Siemens Venture

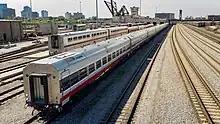
A line of Amtrak Midwest Siemens Venture cars in Chicago's 14th Street Coach Yard.

In November 2017, a coalition of states with state-supported Amtrak routes ordered 137 Venture railcars through its contractor Sumitomo Corporation. The order included seven trainsets for California and 88 cars for Illinois, Michigan, and Missouri (Amtrak Midwest) as married pairs and single coaches. The Ventures were the coalition's second passenger railcar order; the first order of Next Generation Bi-Level Passenger Rail Cars was canceled after the prototype, built by Sumitomo's subcontractor, Nippon Sharyo, failed a buff strength test in August 2015. The first three Venture cars entered testing in February 2020. They were originally planned to enter revenue service in July 2020 but were delayed, not making their first run until February 1, 2022, on a "Lincoln Service" train.